Western cosmetics in the 1970s

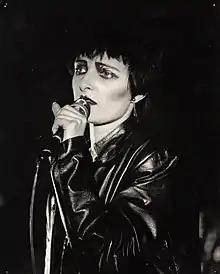
Punk singer Siouxsie

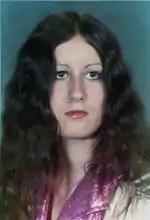
In 1974, raspberry-coloured lip gloss, and pencil-thin eyebrows were popular trends

The punk movement that emerged in the late 1970s aimed to provoke rather than follow the trends of the day. The movement, described as "anti-beauty" by Kate de Castelbajac, embraced intentionally artificial and aggressive make-up, tattooing, and body piercing to shock observers. Black, fluorescents, and neo-tribalism were major aesthetic elements.